Alien from L.A.

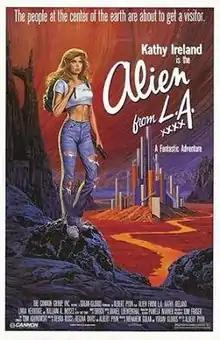
Theatrical release poster

Alien from L.A. is a 1988 science fiction film directed by Albert Pyun and starring Kathy Ireland as a young woman who visits the underground civilization of Atlantis. The film was featured on "Mystery Science Theater 3000". This film is loosely based on Jules Verne's 1864 novel "Journey to the Center of the Earth" with some minor allusions to "The Wizard of Oz".